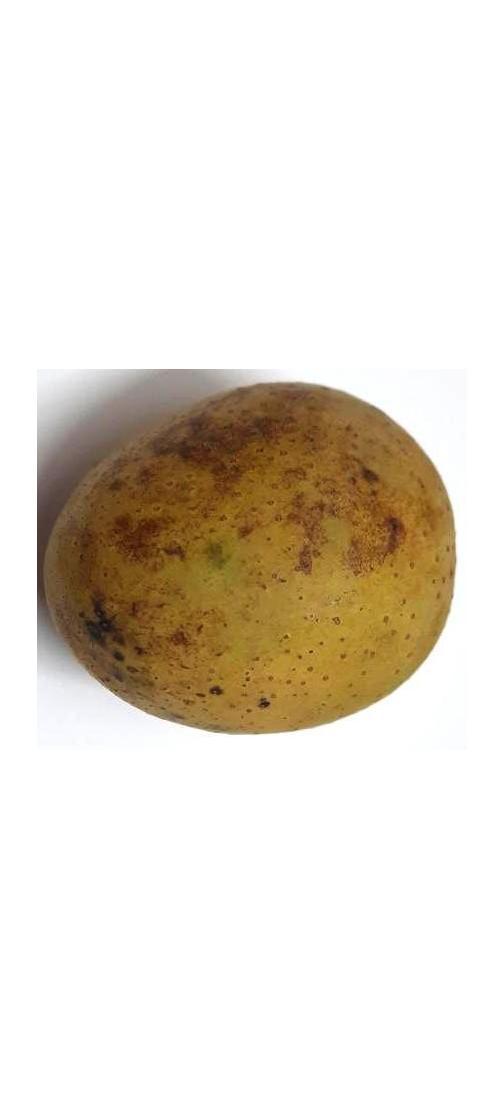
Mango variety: Gourmoti